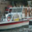
Label: ship